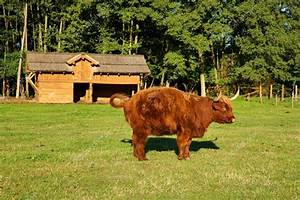
Label: mucca